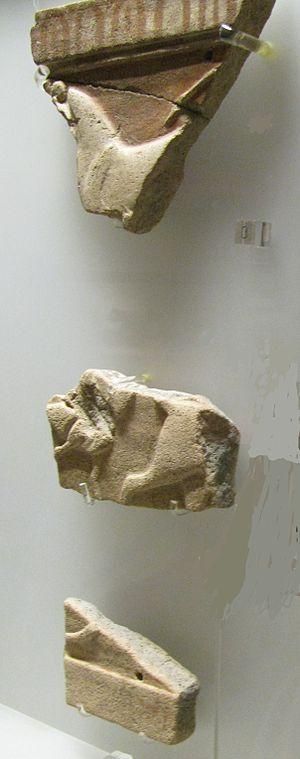
Tessons de plaques décoratives en terre cuite, VIe siècle av. J.-C. (période étrusque), fouilles de la Regia, sur le forum romain. Objets exposés dans la section épigraphique du musée des thermes de Dioclétien, Rome
La Regia est un édifice longeant la via Sacra sur la partie Est du forum romanum. Ce bâtiment servait à l'origine de résidence ou bien de siège aux rois de Rome et plus tard au pontifex maximus, le grand prêtre à la tête du Collège des pontifes.
Tout au long de l'âge du fer, la trame historique des Etrusques et celle de Rome sont liés de manière inextricable. En définitive, depuis la fondation de la ville capitoline et des premières cités-Etats d'Étrurie, au cours du VIIIᵉ siècle av. J.-C., jusqu'à sa conquête et enfin sa totale intégration par Rome, le peuple étrusque apparaît comme étant l'une des données majeures de l'équation historique de la cité tibérine. De facto, la koïnè étrusque a fourni 3 et peut-être 4 des souverains de Rome. En outre, la lecture des œuvres littéraires antiques confrontées et corrélées à un corpus archéologique abondant, mettent en évidence un véritable processus de synœcisme de populations étrusques au sein de Rome sur une période débutant au cours du VIIᵉ siècle av. J.-C. et se concluant au long du Vᵉ siècle av. J.-C.. Ces dernières formant ainsi le plus important quartier de la ville capitoline pré-républicaine, voire pré-impériale, le litus tuscus. À cet égard, et compte tenu de l'ensemble de ces données littéraires, historiographiques et archéologiques, ces dernières permettent d'appréhender et de singulariser une véritable Rome étrusque, la Ruma tusci.
La Royauté romaine est la première et la plus mal connue des périodes de l'histoire de la Rome antique. Selon la tradition, la royauté commence avec la fondation de Rome par Romulus et Rémus en l'an 753 av. J.-C., et se termine à la révolution de 509 av. J.-C. qui chasse le dernier roi, Tarquin le Superbe, pour instaurer la République romaine. Les historiens romains identifient sept rois : Romulus, Numa Pompilius, Tullus Hostilius, Ancus Marcius, considérés comme plus ou moins légendaires, puis des rois d'origine étrusque : Tarquin l'Ancien, Servius Tullius et Tarquin le Superbe.